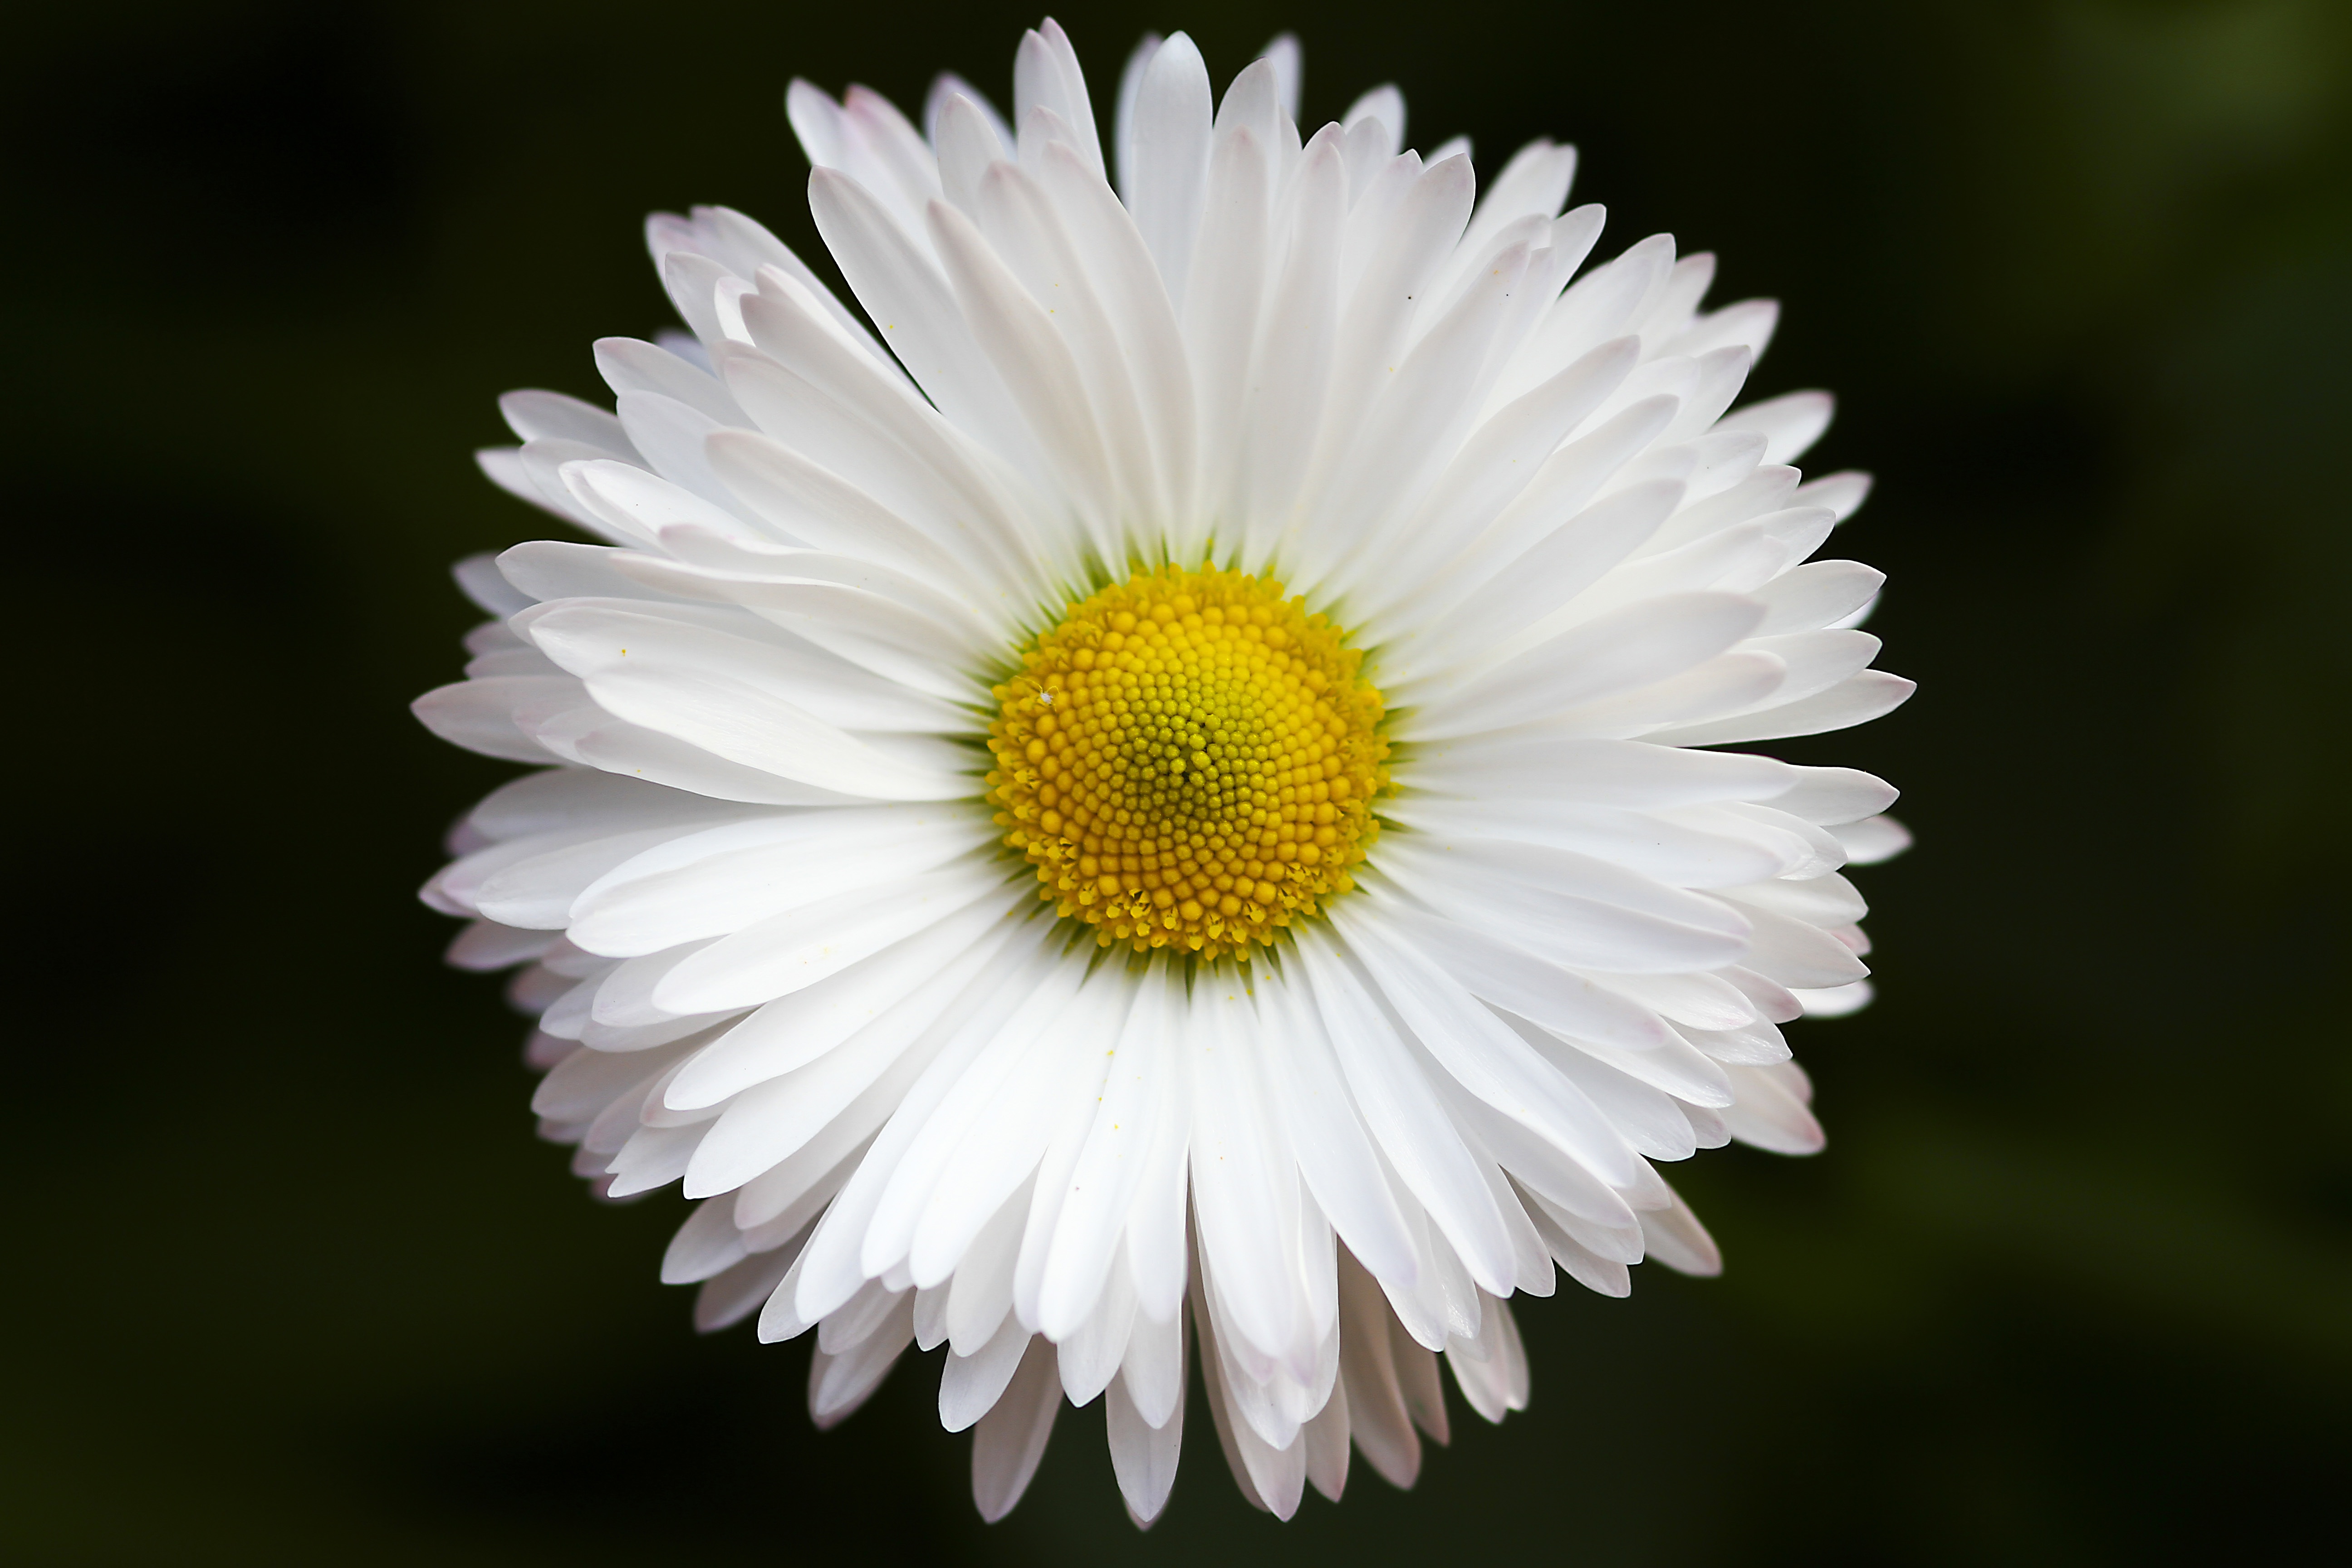
blossom, black and white, plant, photography, flower, petal, bloom, daisy, macro, botany, flora, wildflower, close up, macro photography, flowering plant, daisy family, hd wallpaper, oxeye daisy, plant stem, land plant, chamaemelum nobile, marguerite daisy, chrysanths